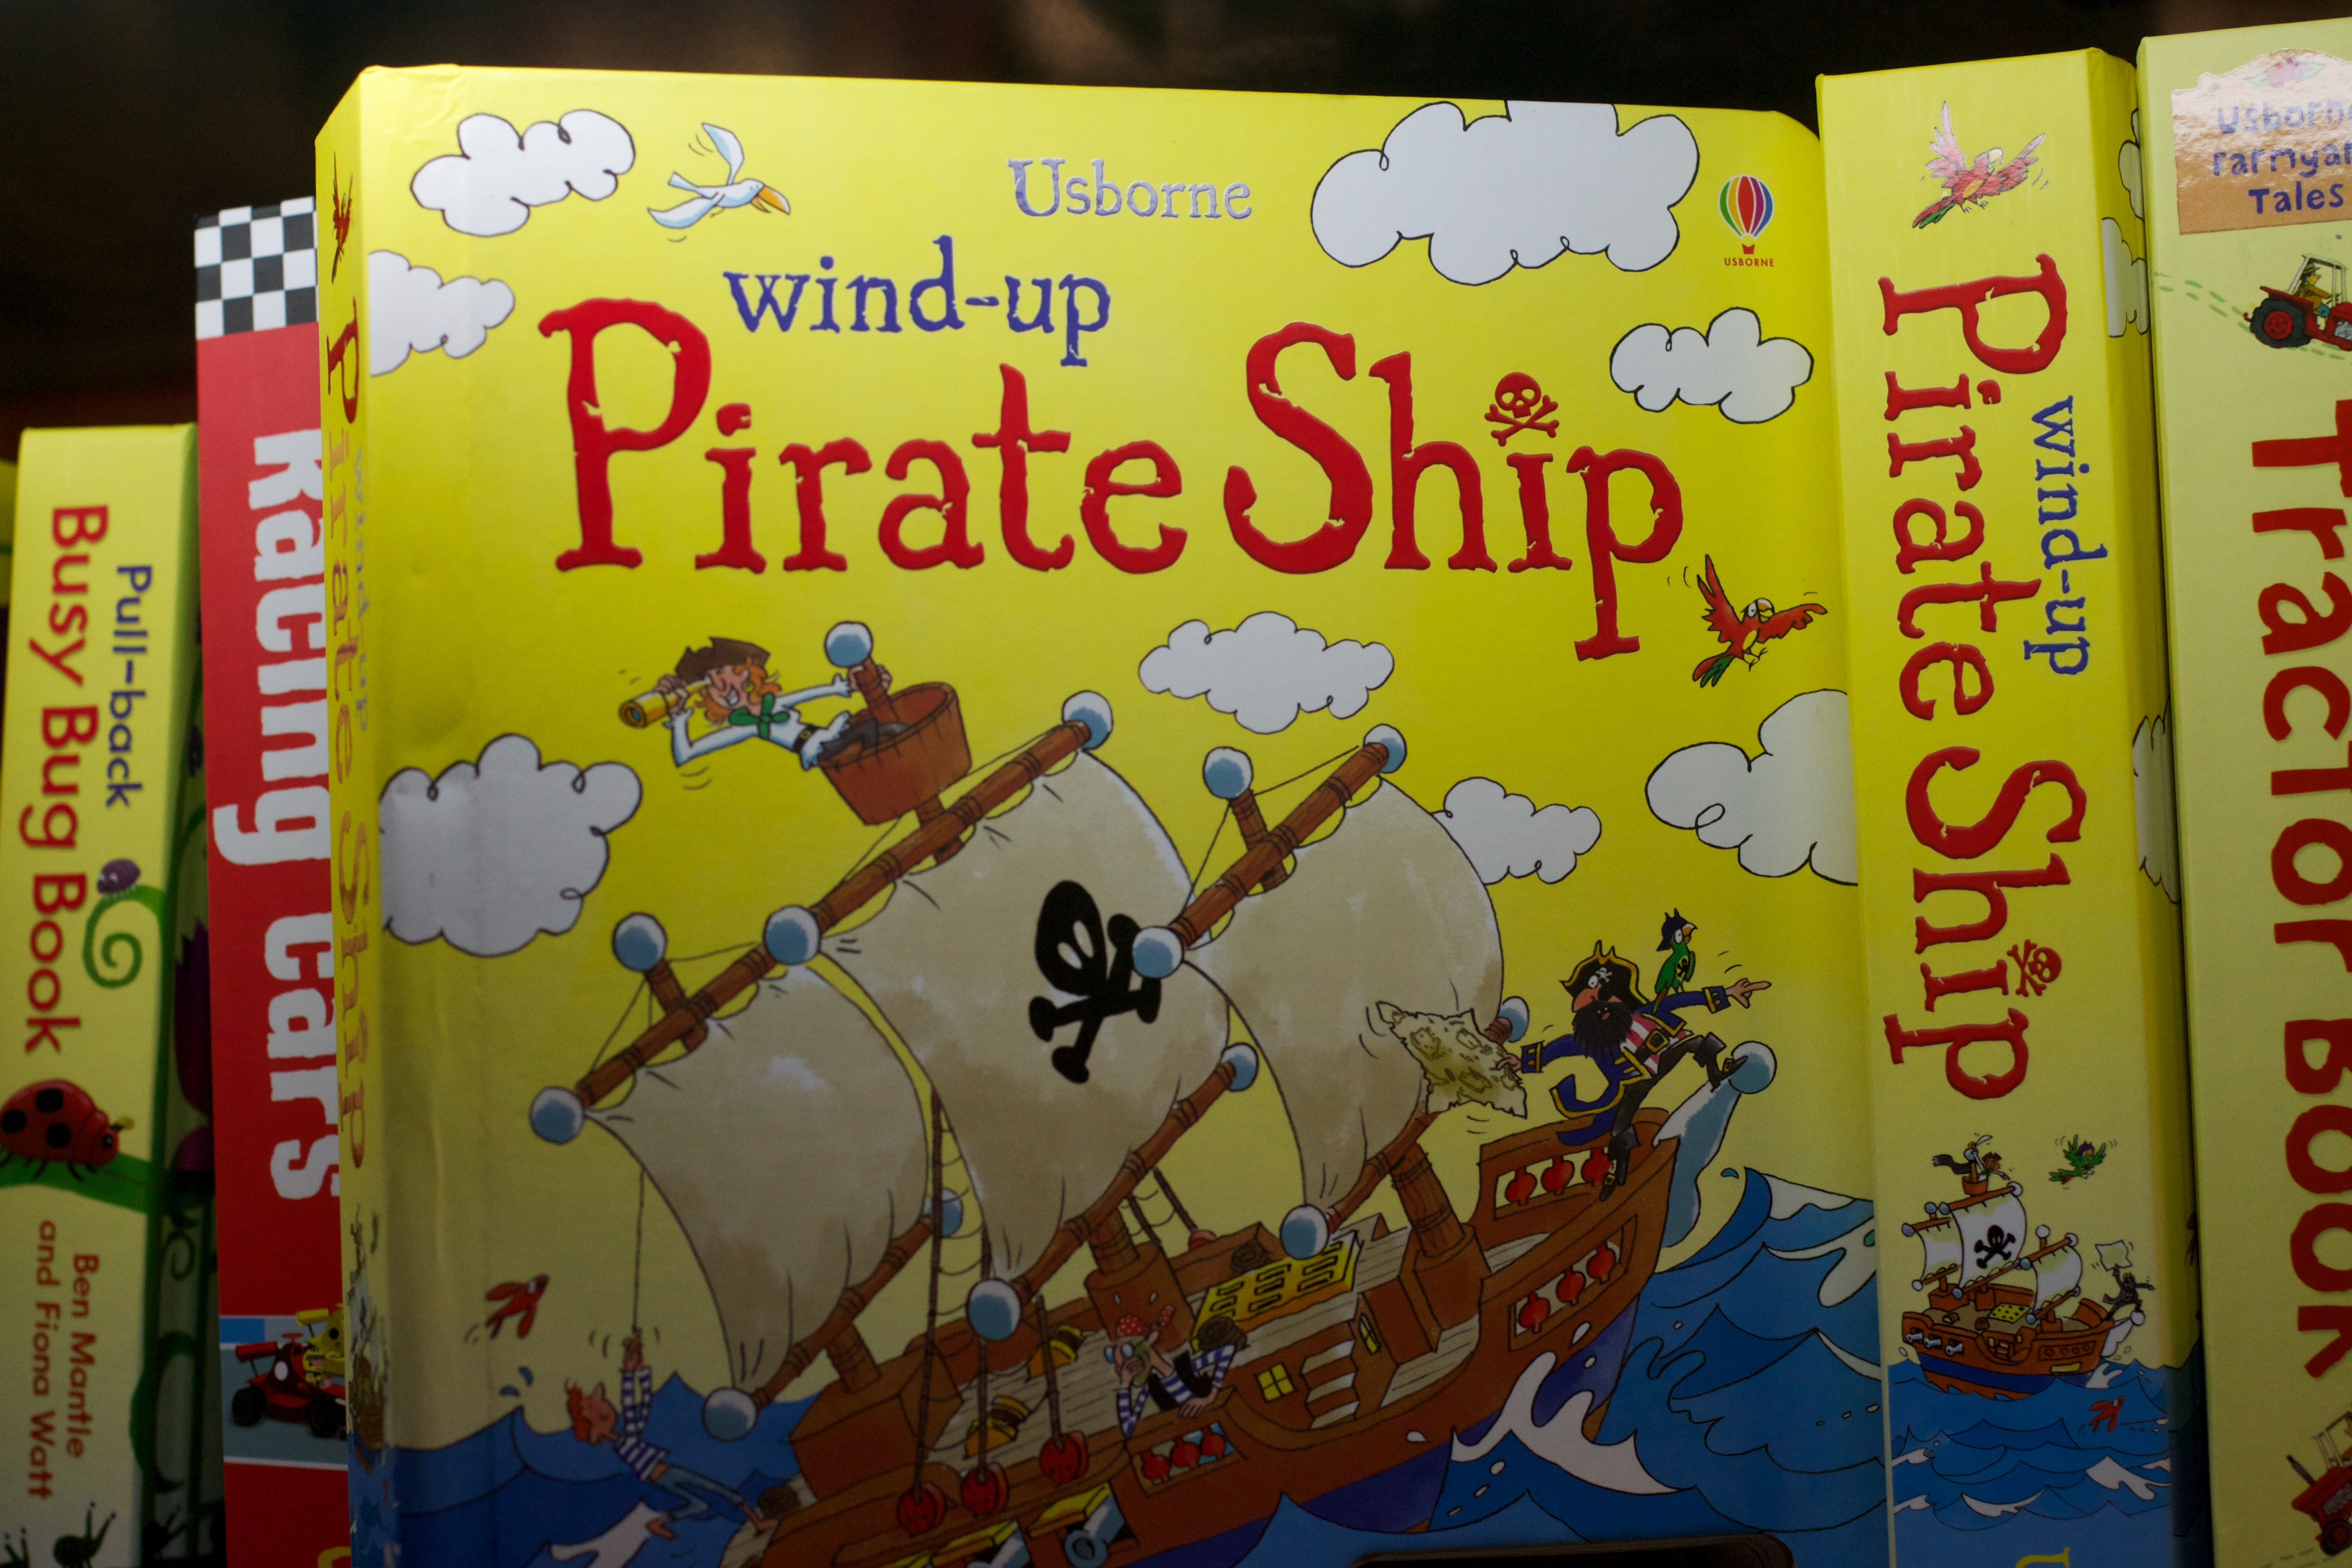
art, comics, auodyssey